Northland School

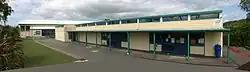
Northland School

Northland School is a small state primary school in Northland, western Wellington, and was established in 1906. The school is situated at 14 Harbour View Road and is a decile ten school. Northland School caters for Years 1 through 8, and there are 4 teams, each made up of 2–3 year groups. Each team has 3–4 classes and the children change classes every year. The school has a Bring Your Own Device (or BYOD) system. In 2016 the school received funding to rebuild aging and leaky classrooms.